Neville Dixey

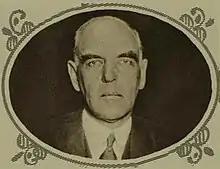

Charles Neville Douglas Dixey (7 November 1881 – 6 March 1947), known as Neville Dixey, was a British Liberal Party politician who was Chairman of Lloyd's of London three times, as an underwriter he specialised in the marine insurance market.